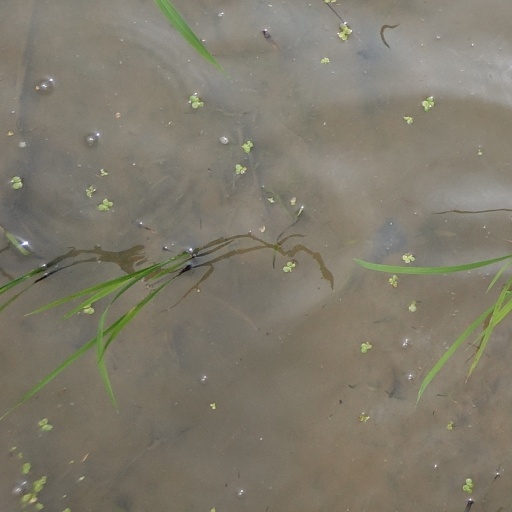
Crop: rice